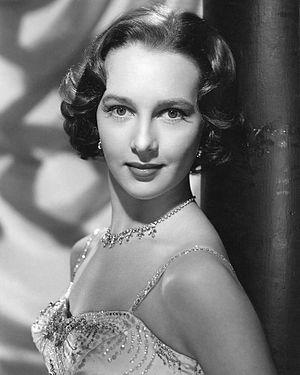
Taina Elisabeth Elg est une actrice et danseuse d'origine finlandaise, naturalisée américaine, née le 9 mars 1930 à Impilahti.